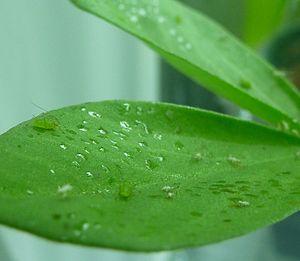
Pucerons (Acyrthosiphon pisum) et dépots de miellat sur feuille de Vicia fabae.
En biologie du développement, la coadaptation est l'ajustement mutuel de caractères selon leurs trois modalités d'interaction :